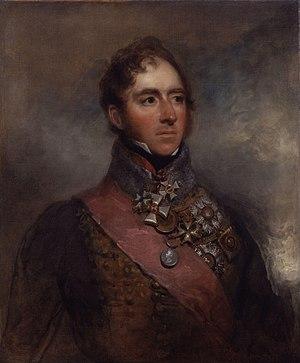
Henry William Paget, 2ᵉ comte d’Uxbridge, 1ᵉʳ marquis d’Anglesey, plus généralement connu sous le nom de Lord Uxbridge, est un officier britannique qui fut notamment commandant en chef de la cavalerie alliée lors de la bataille de Waterloo, le 18 juin 1815.